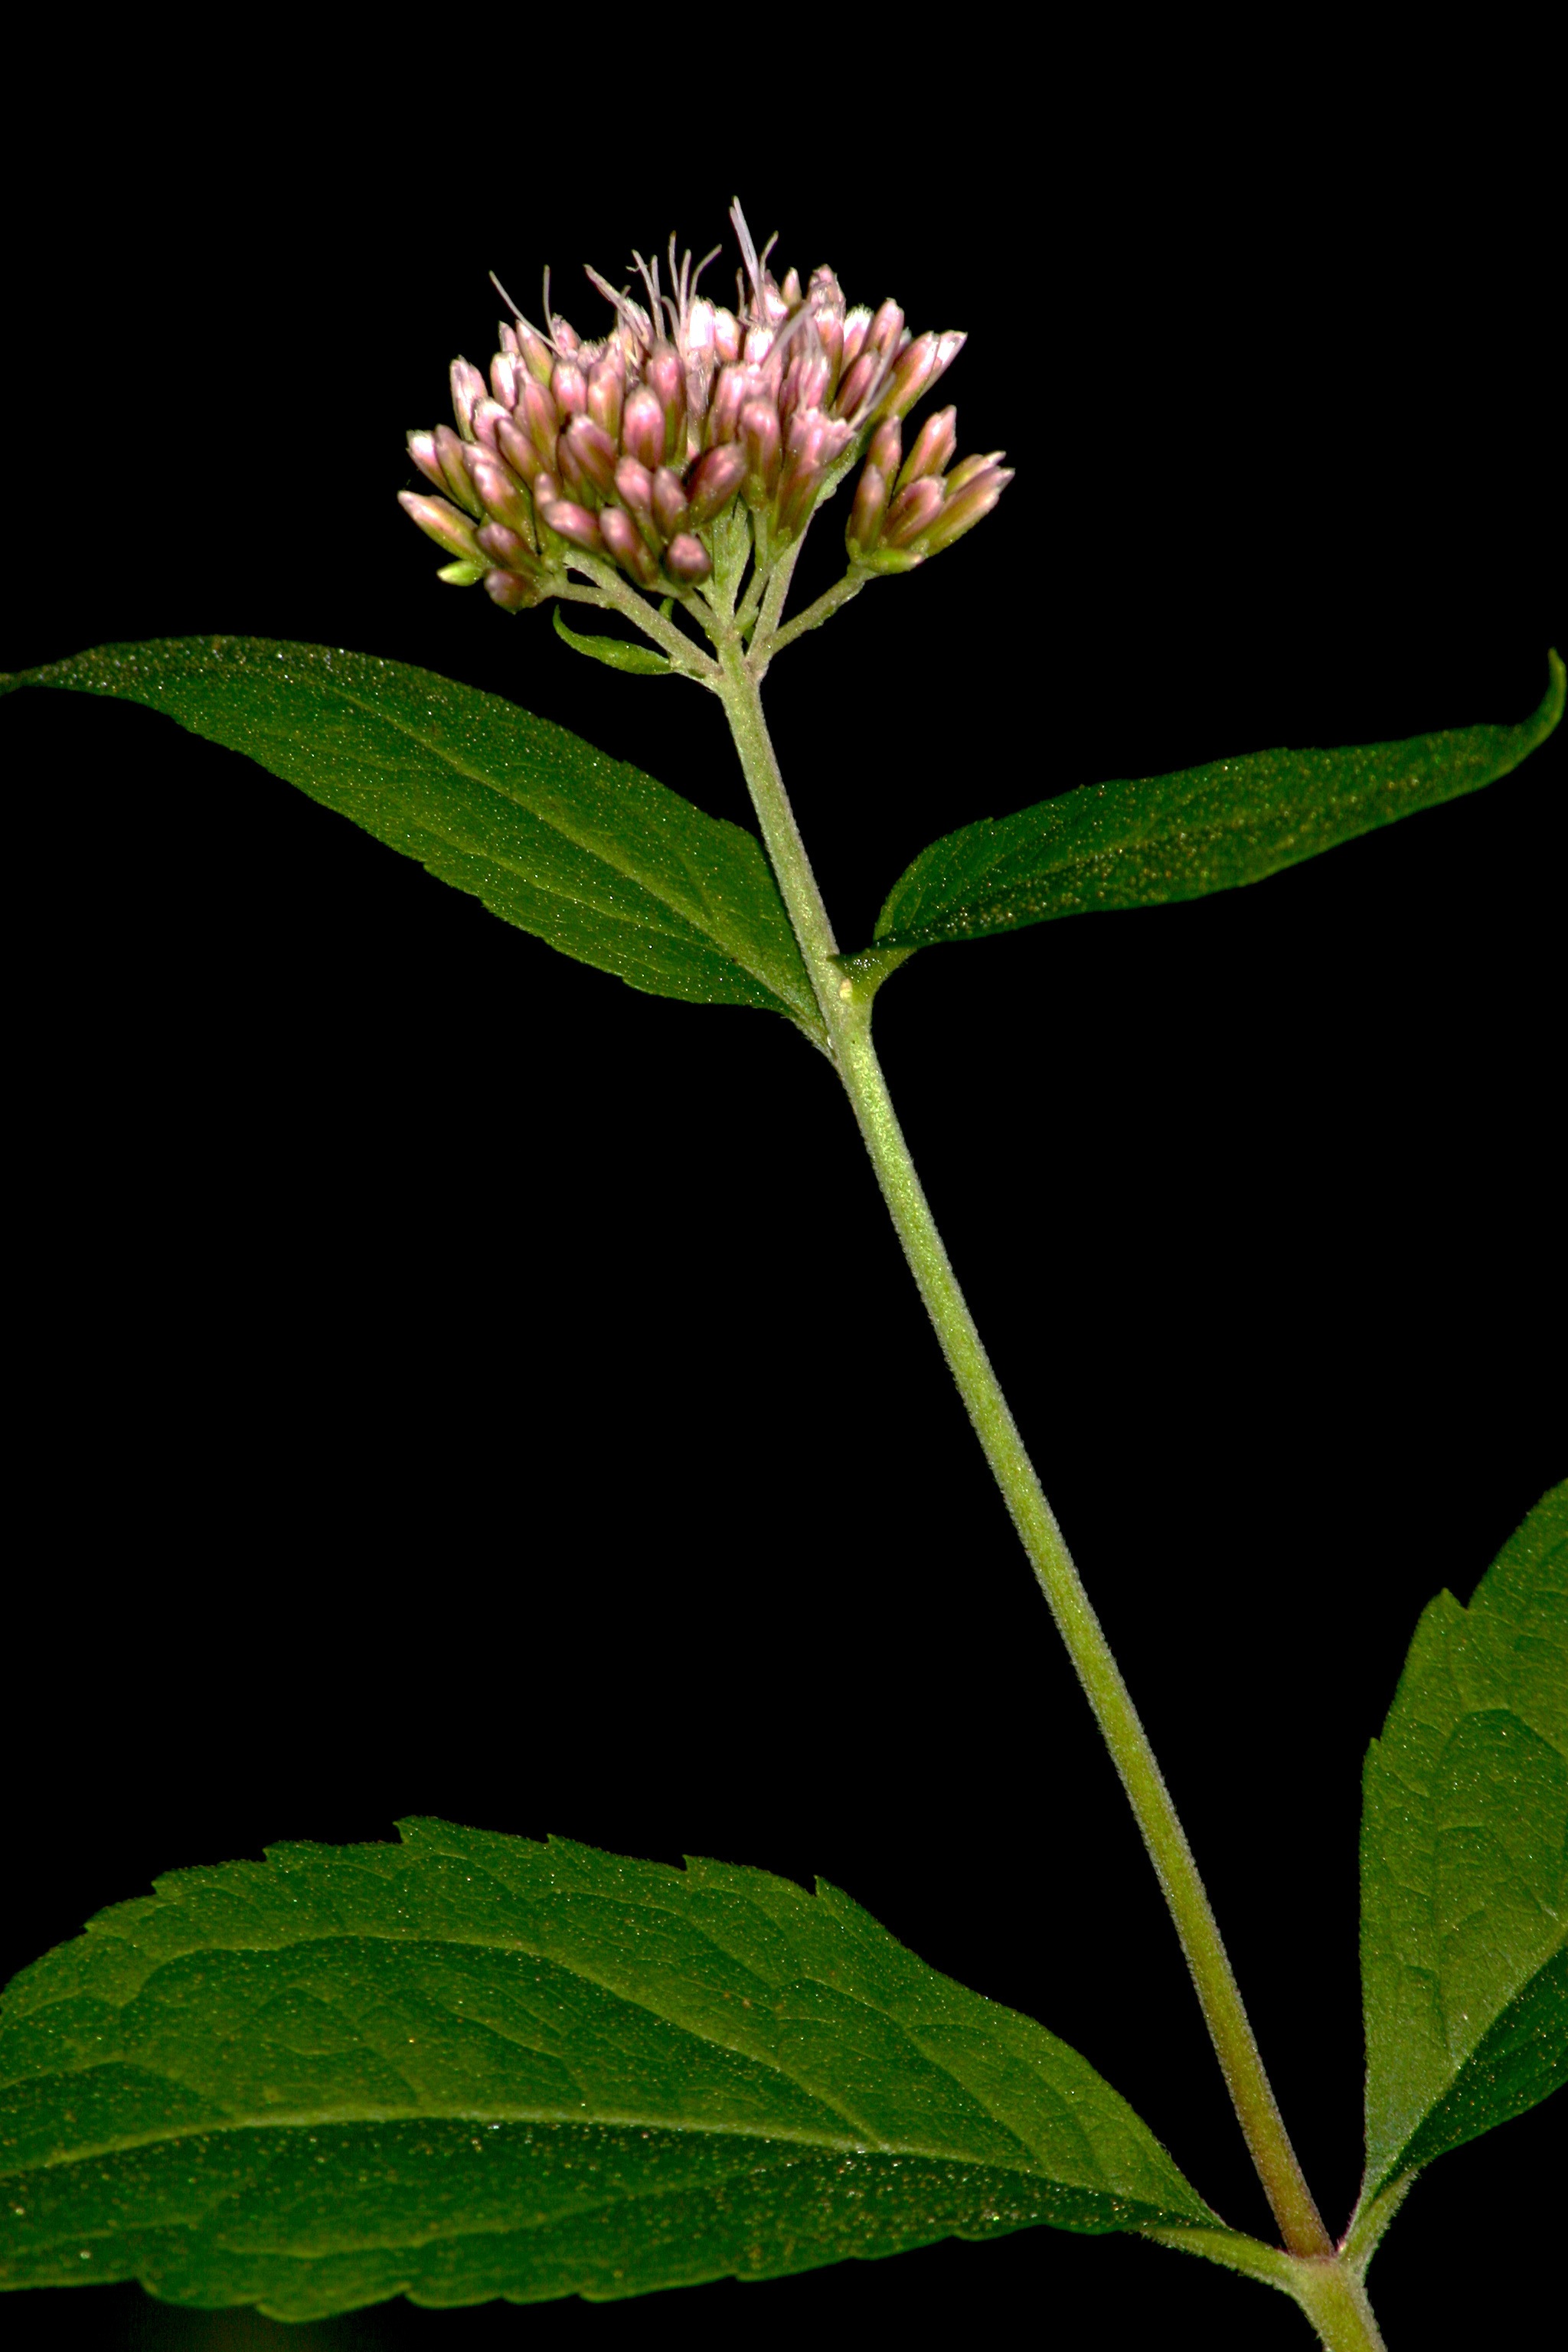
blossom, plant, leaf, flower, bloom, herb, produce, macro, botany, flora, wildflower, shrub, flowering plant, daisy family, annual plant, plant stem, land plant